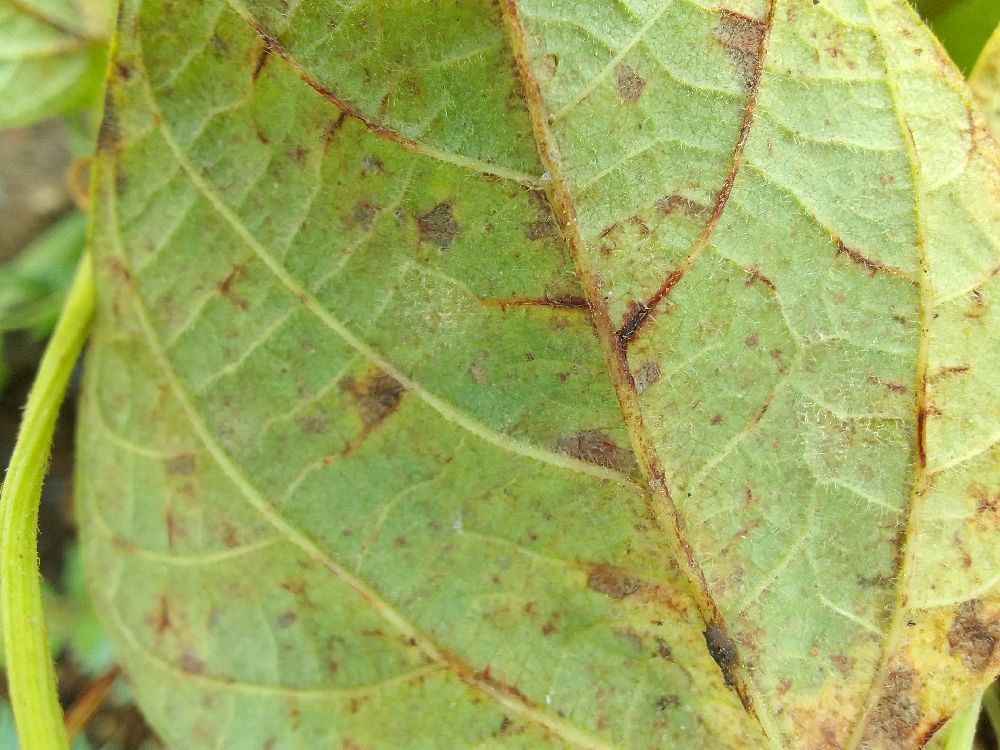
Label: anthracnose